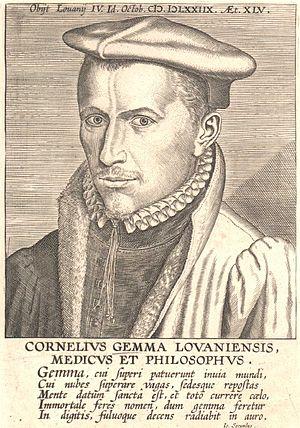
Cornelius Gemma ou Cornelis Gemma-Frisius est un astronome, astrologue et médecin néerlandais, né à Louvain en 1535 et mort dans la même ville en 1578. Il est le fils de Gemma Frisius.